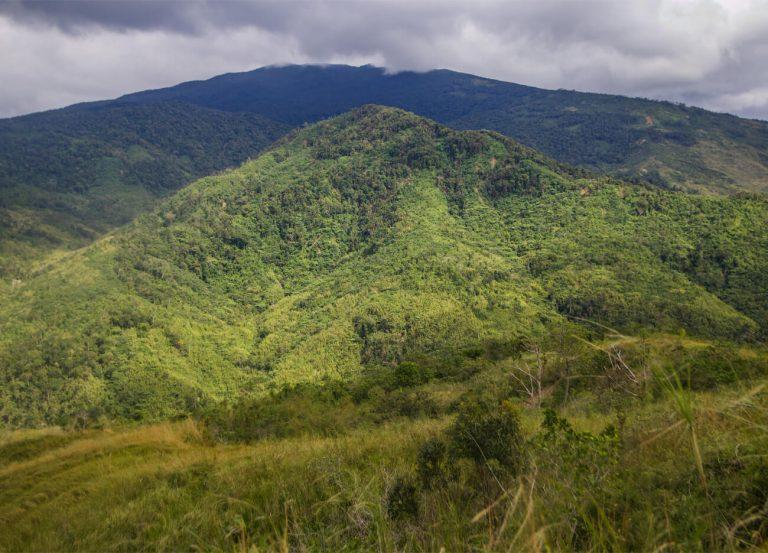
Kifungashio cha mbegu za kilimo kutoka kampuni ya "Simlaw Seeds", kimefungwa vizuri kwenye kopo la bati lenye mchoro wa mboga za majani za rangi ya kijani, kina hifadhi mbegu kwa usalama na ubora zaidi.